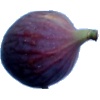
Label: Fig 1